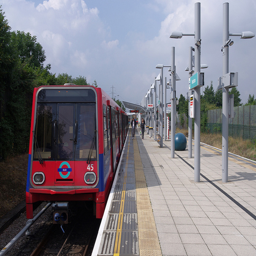
A red train traveling next to a train loading platform.
A very pretty long red train by a platform.
THERE IS A TRAIN ON THE TRACKS
A red train on the tracks at an outside pickup station.
Train on the tracks next to a loading platform.